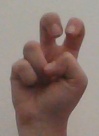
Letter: toot